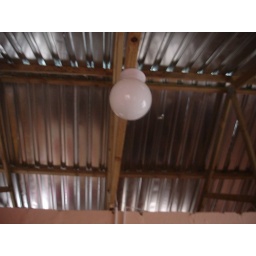
The smart new roof in a completed house